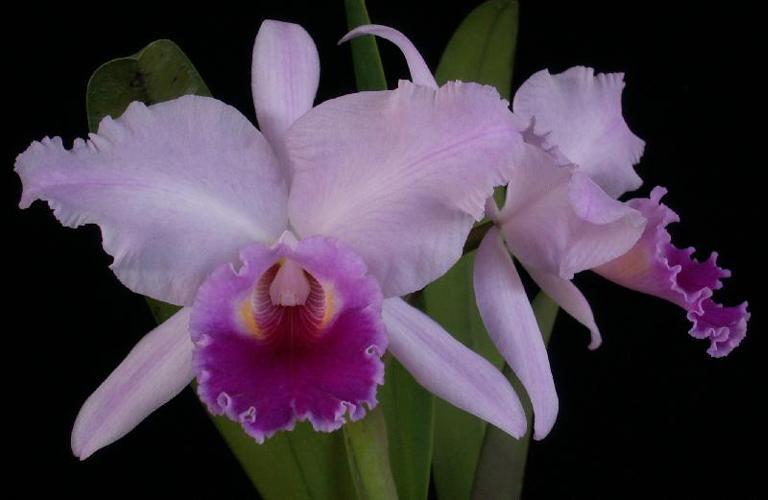
Label: ruby-lipped cattleya